Tazria

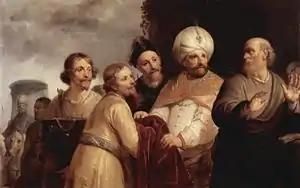
Elisha refusing the gifts of Naaman (1637 painting by Pieter de Grebber)

When Elisha heard, he invited the king to send Naaman to him, and so Naaman came to Elisha's house with his horses and his chariots. Elisha sent a messenger to Naaman to tell him to wash seven times in the Jordan River and be healed, but that angered Naaman, who expected Elisha to come out, call on the name of God, and wave his hands over Naaman. Naaman asked whether the Amanah and Pharpar rivers of Damascus were not better than any river in Israel, so that he might wash in them and be clean.